Johnny Strange

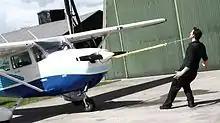
Johnny Strange pulling an aeroplane with his ear piercings

The "Daily Express" announced that Strange's 'most melons chopped on the stomach on a bed of nails' record was one of the "best ever Guinness World records". International Business Times listed Strange's 'most apples chainsawed out of the mouth' record as one of "The most weird and wonderful records ever broken".